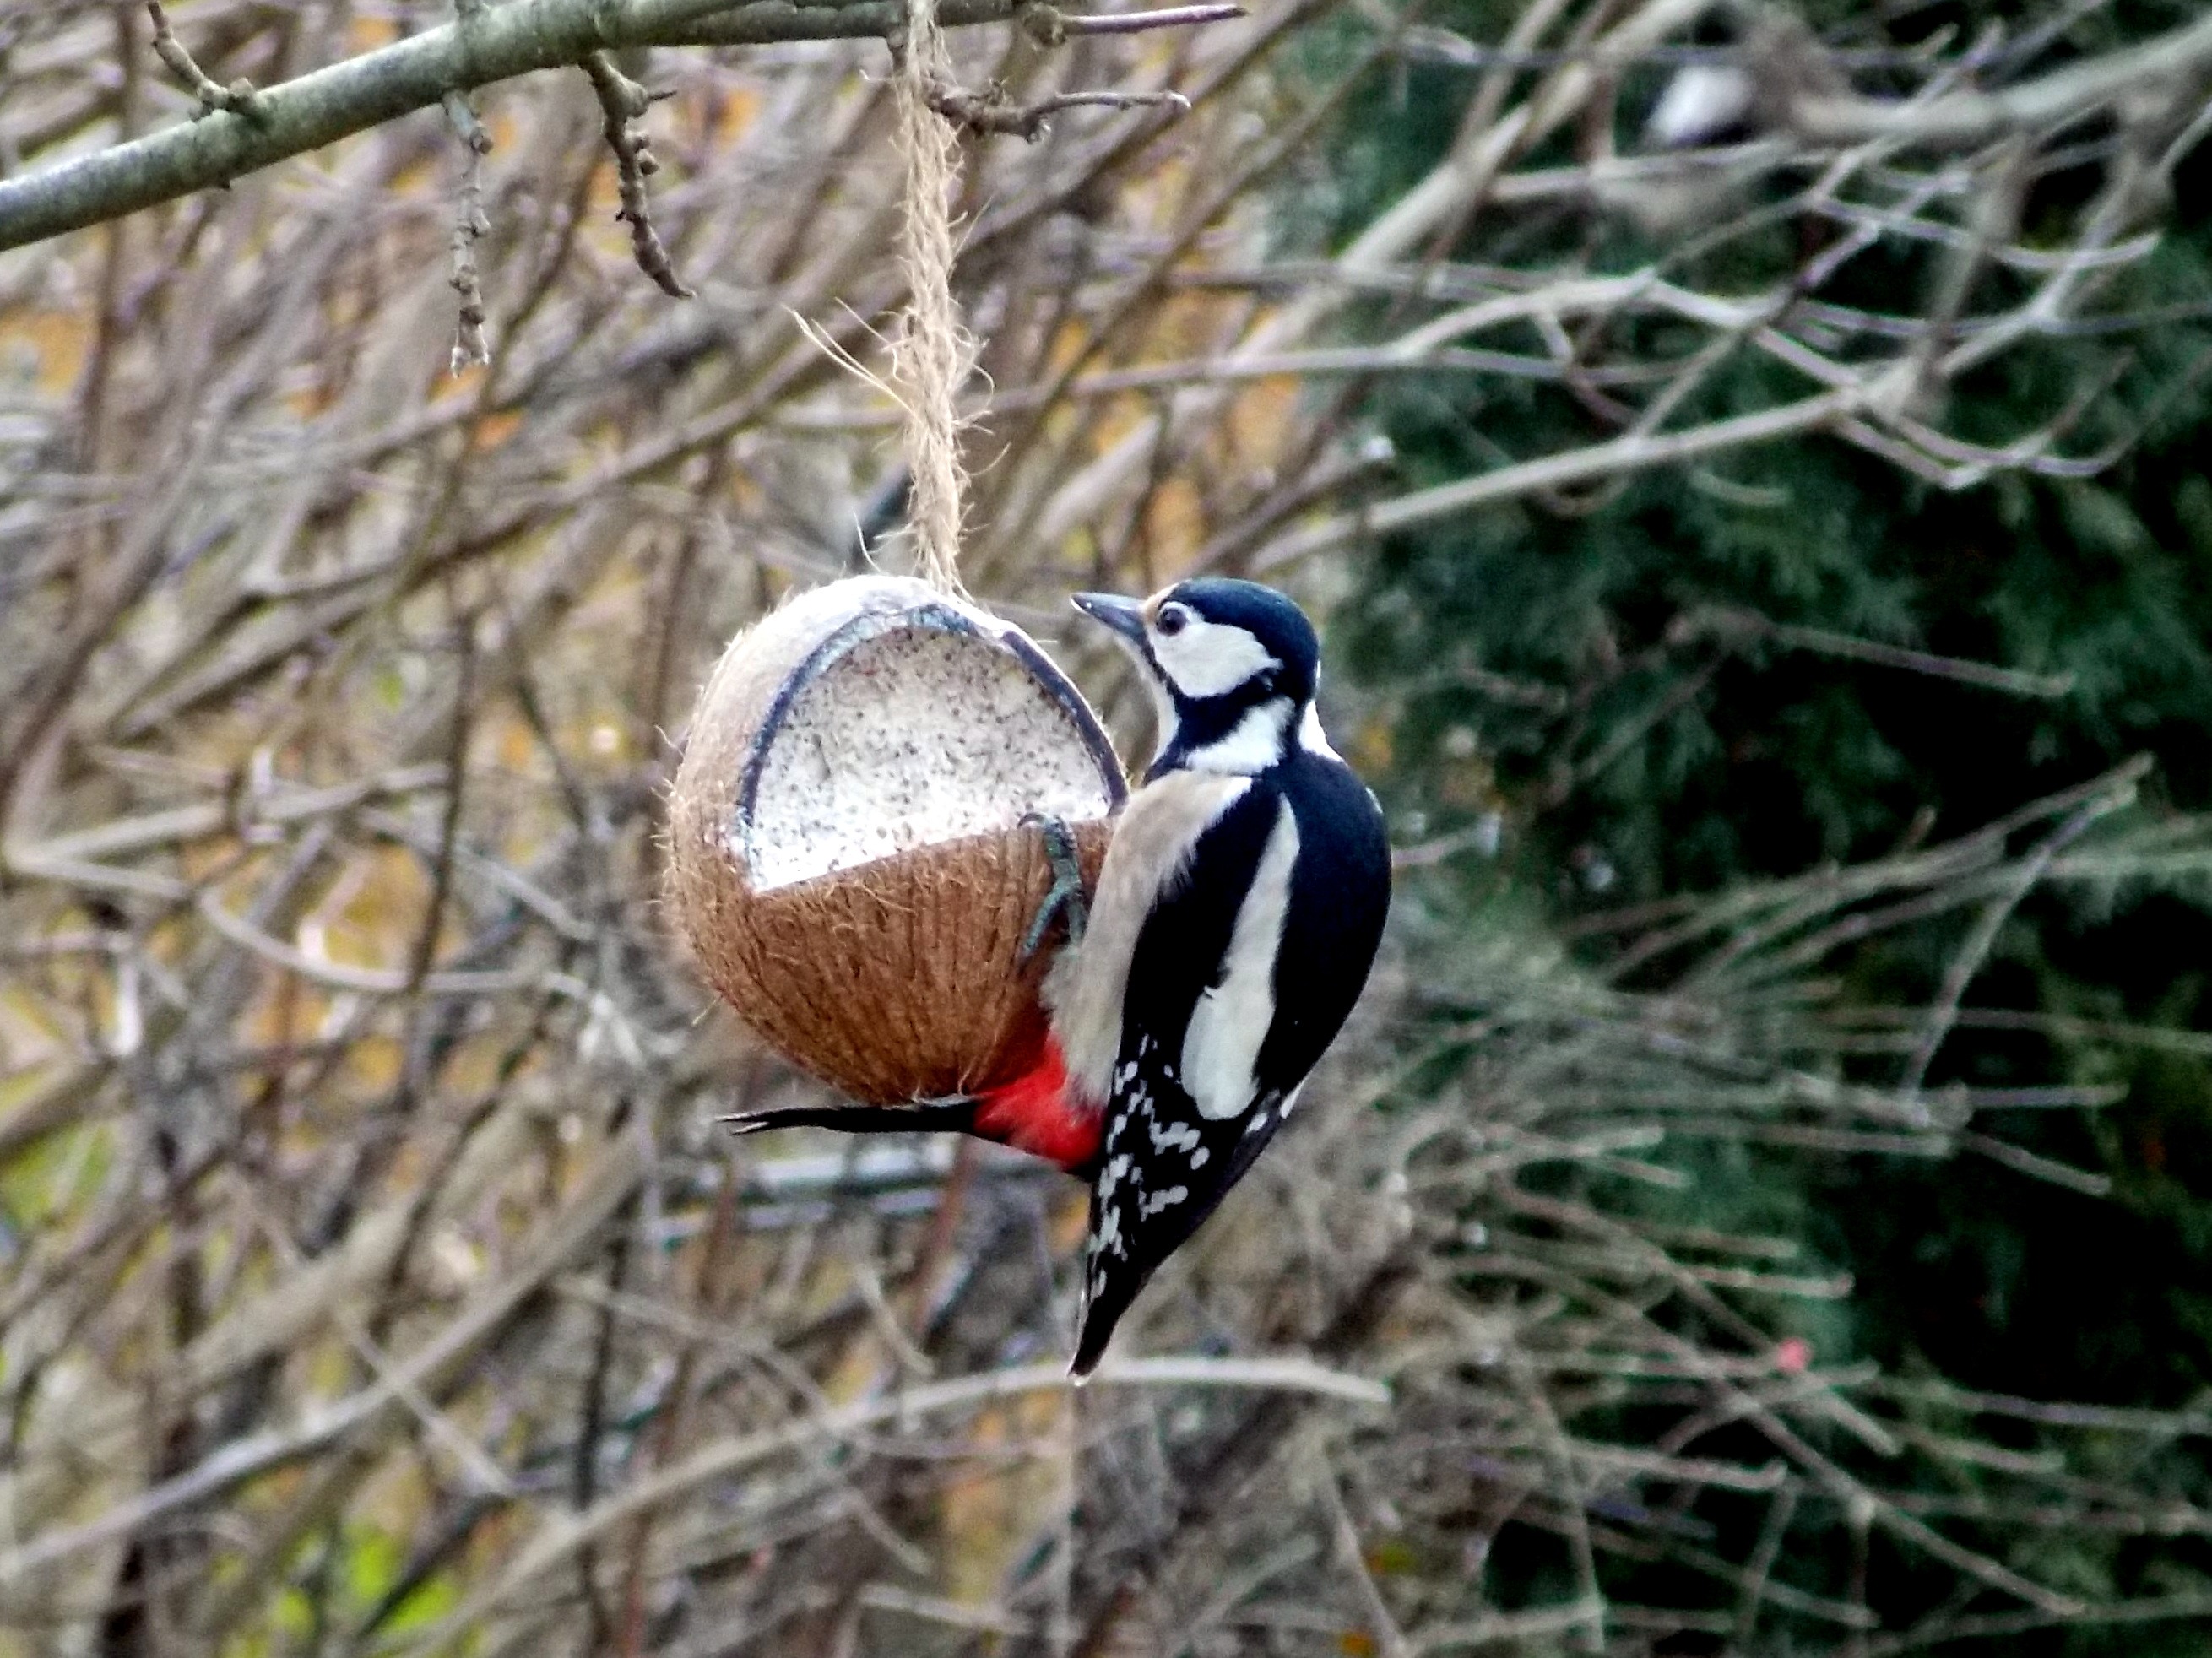
nature, branch, bird, wing, wildlife, colorful, garden, feather, fauna, feeding, woodpecker, great spotted woodpecker, spring dress, forest animal, perching bird, piciformes, schnabelm bird feeding, stuffed coconut